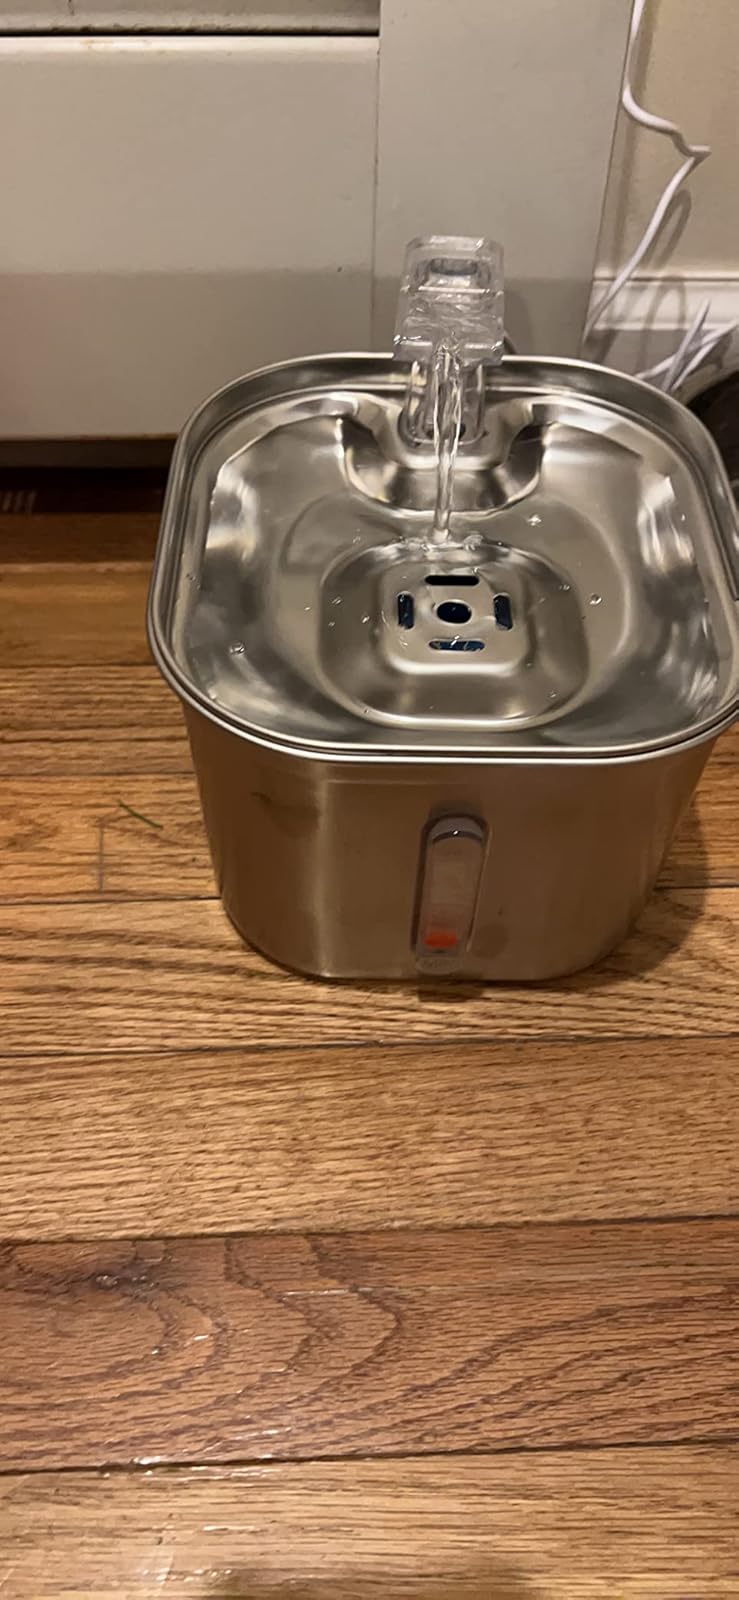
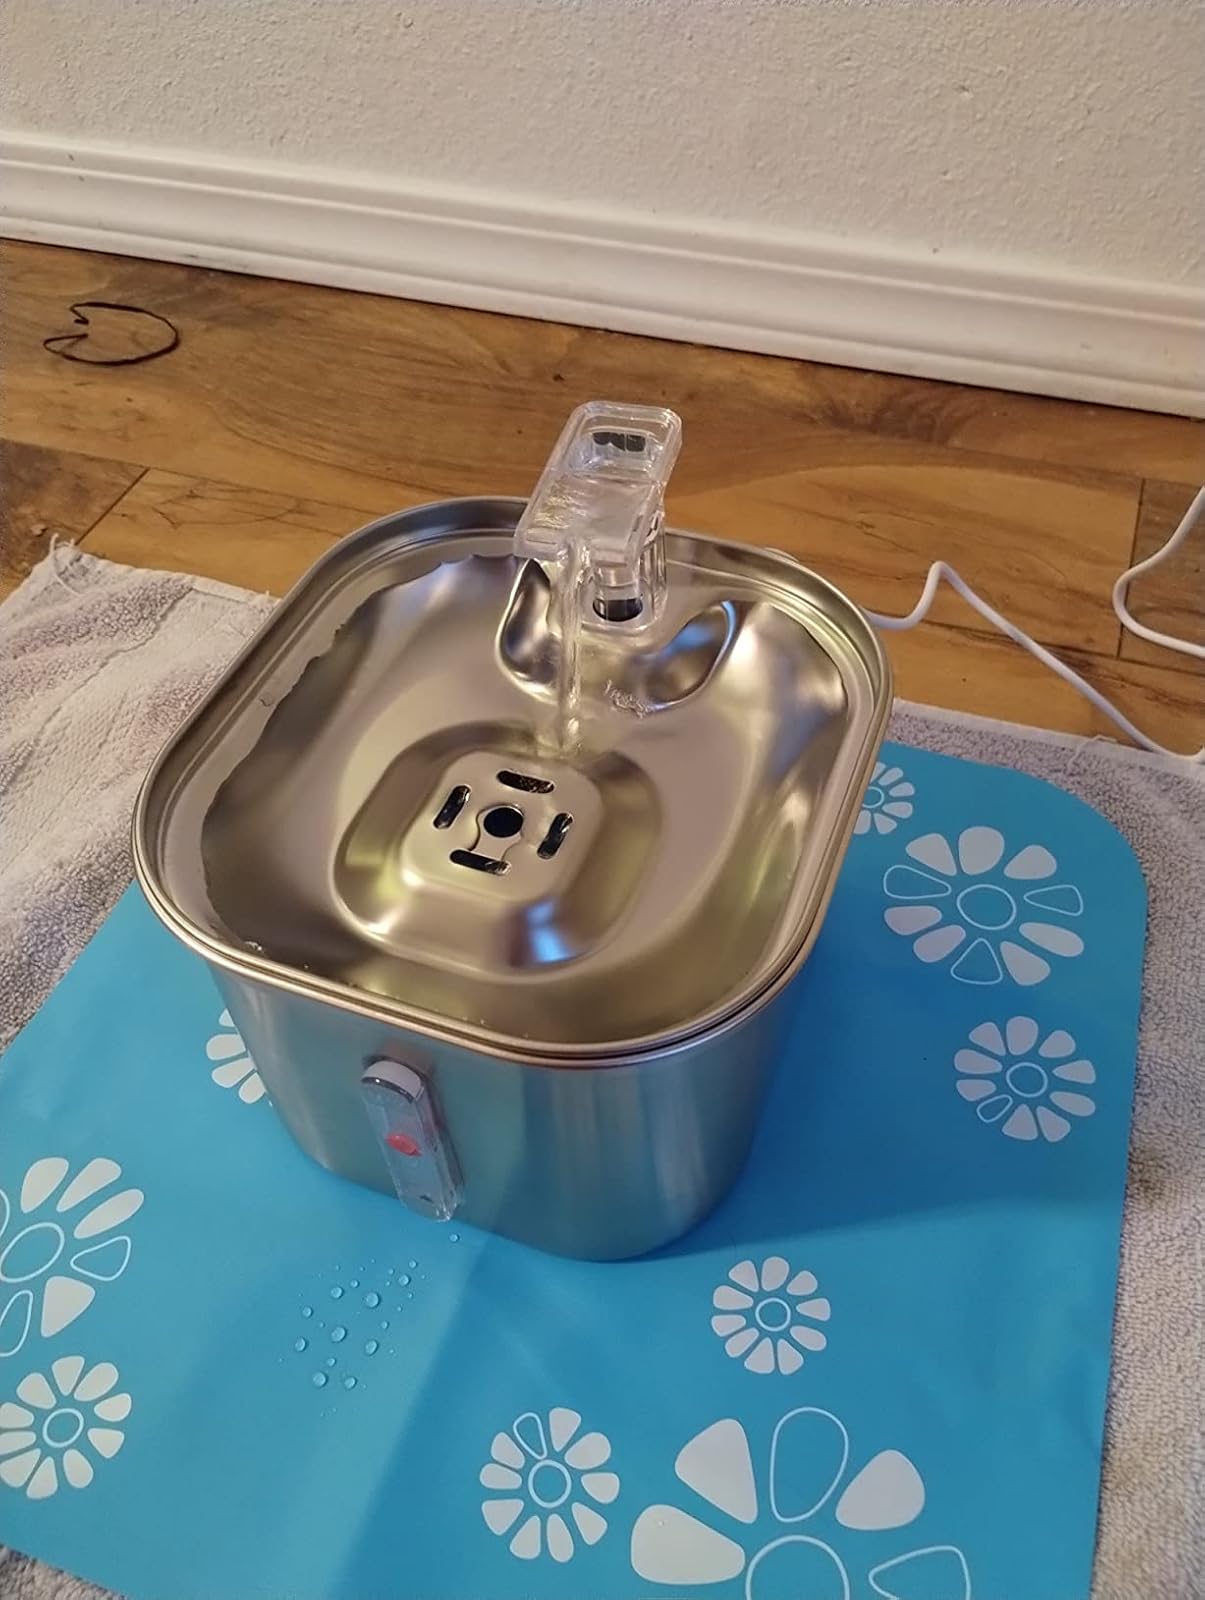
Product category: items_bowl
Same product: yes